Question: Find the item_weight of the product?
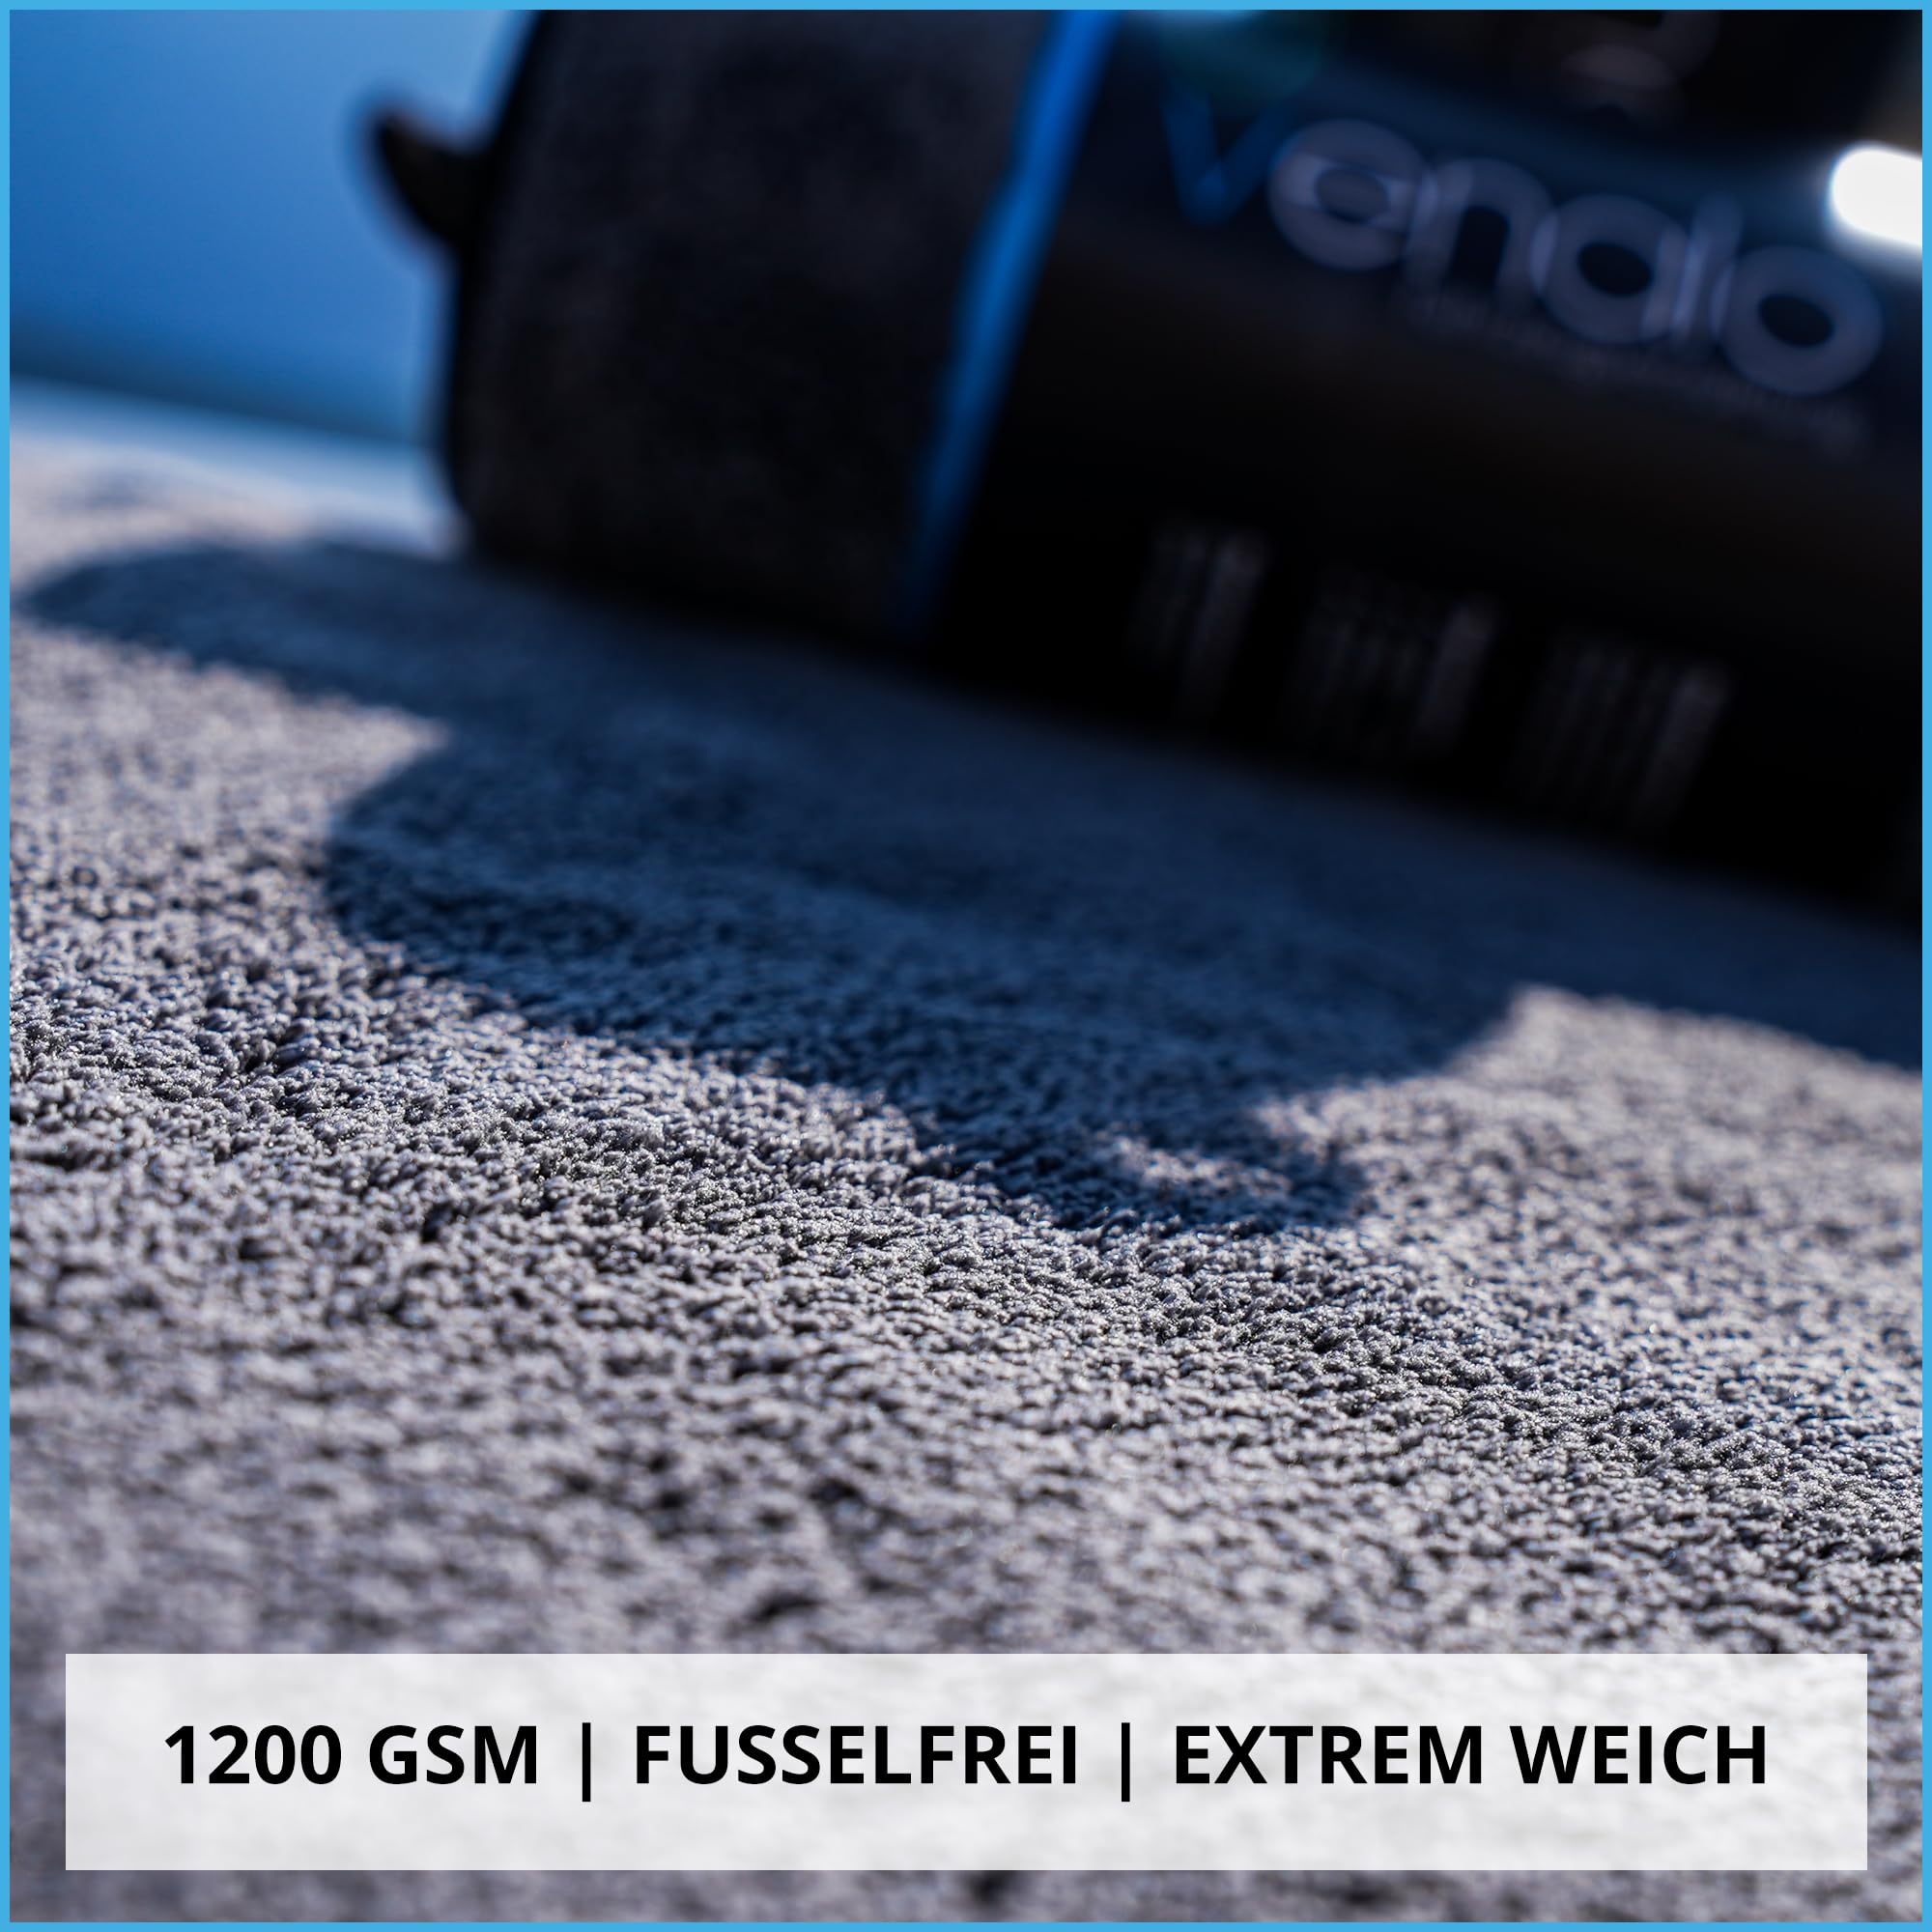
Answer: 1200.0 gram